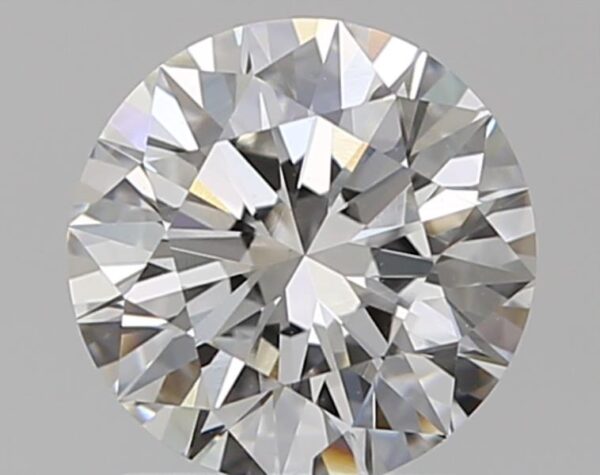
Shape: round
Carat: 1.08
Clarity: VS1
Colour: F
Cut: EX
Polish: EX
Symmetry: EX
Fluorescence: N
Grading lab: GIA
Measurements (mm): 6.57 x 6.61 x 4.09